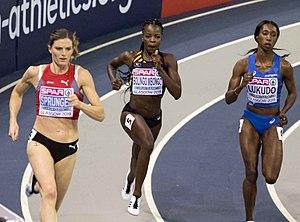
Lea Sprunger, née le 5 mars 1990 à Nyon, est une athlète suisse, spécialiste du sprint et des épreuves combinées.